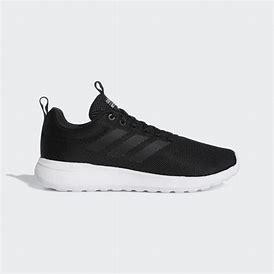
Brand: Adidas
Model: Lite Racer CLN